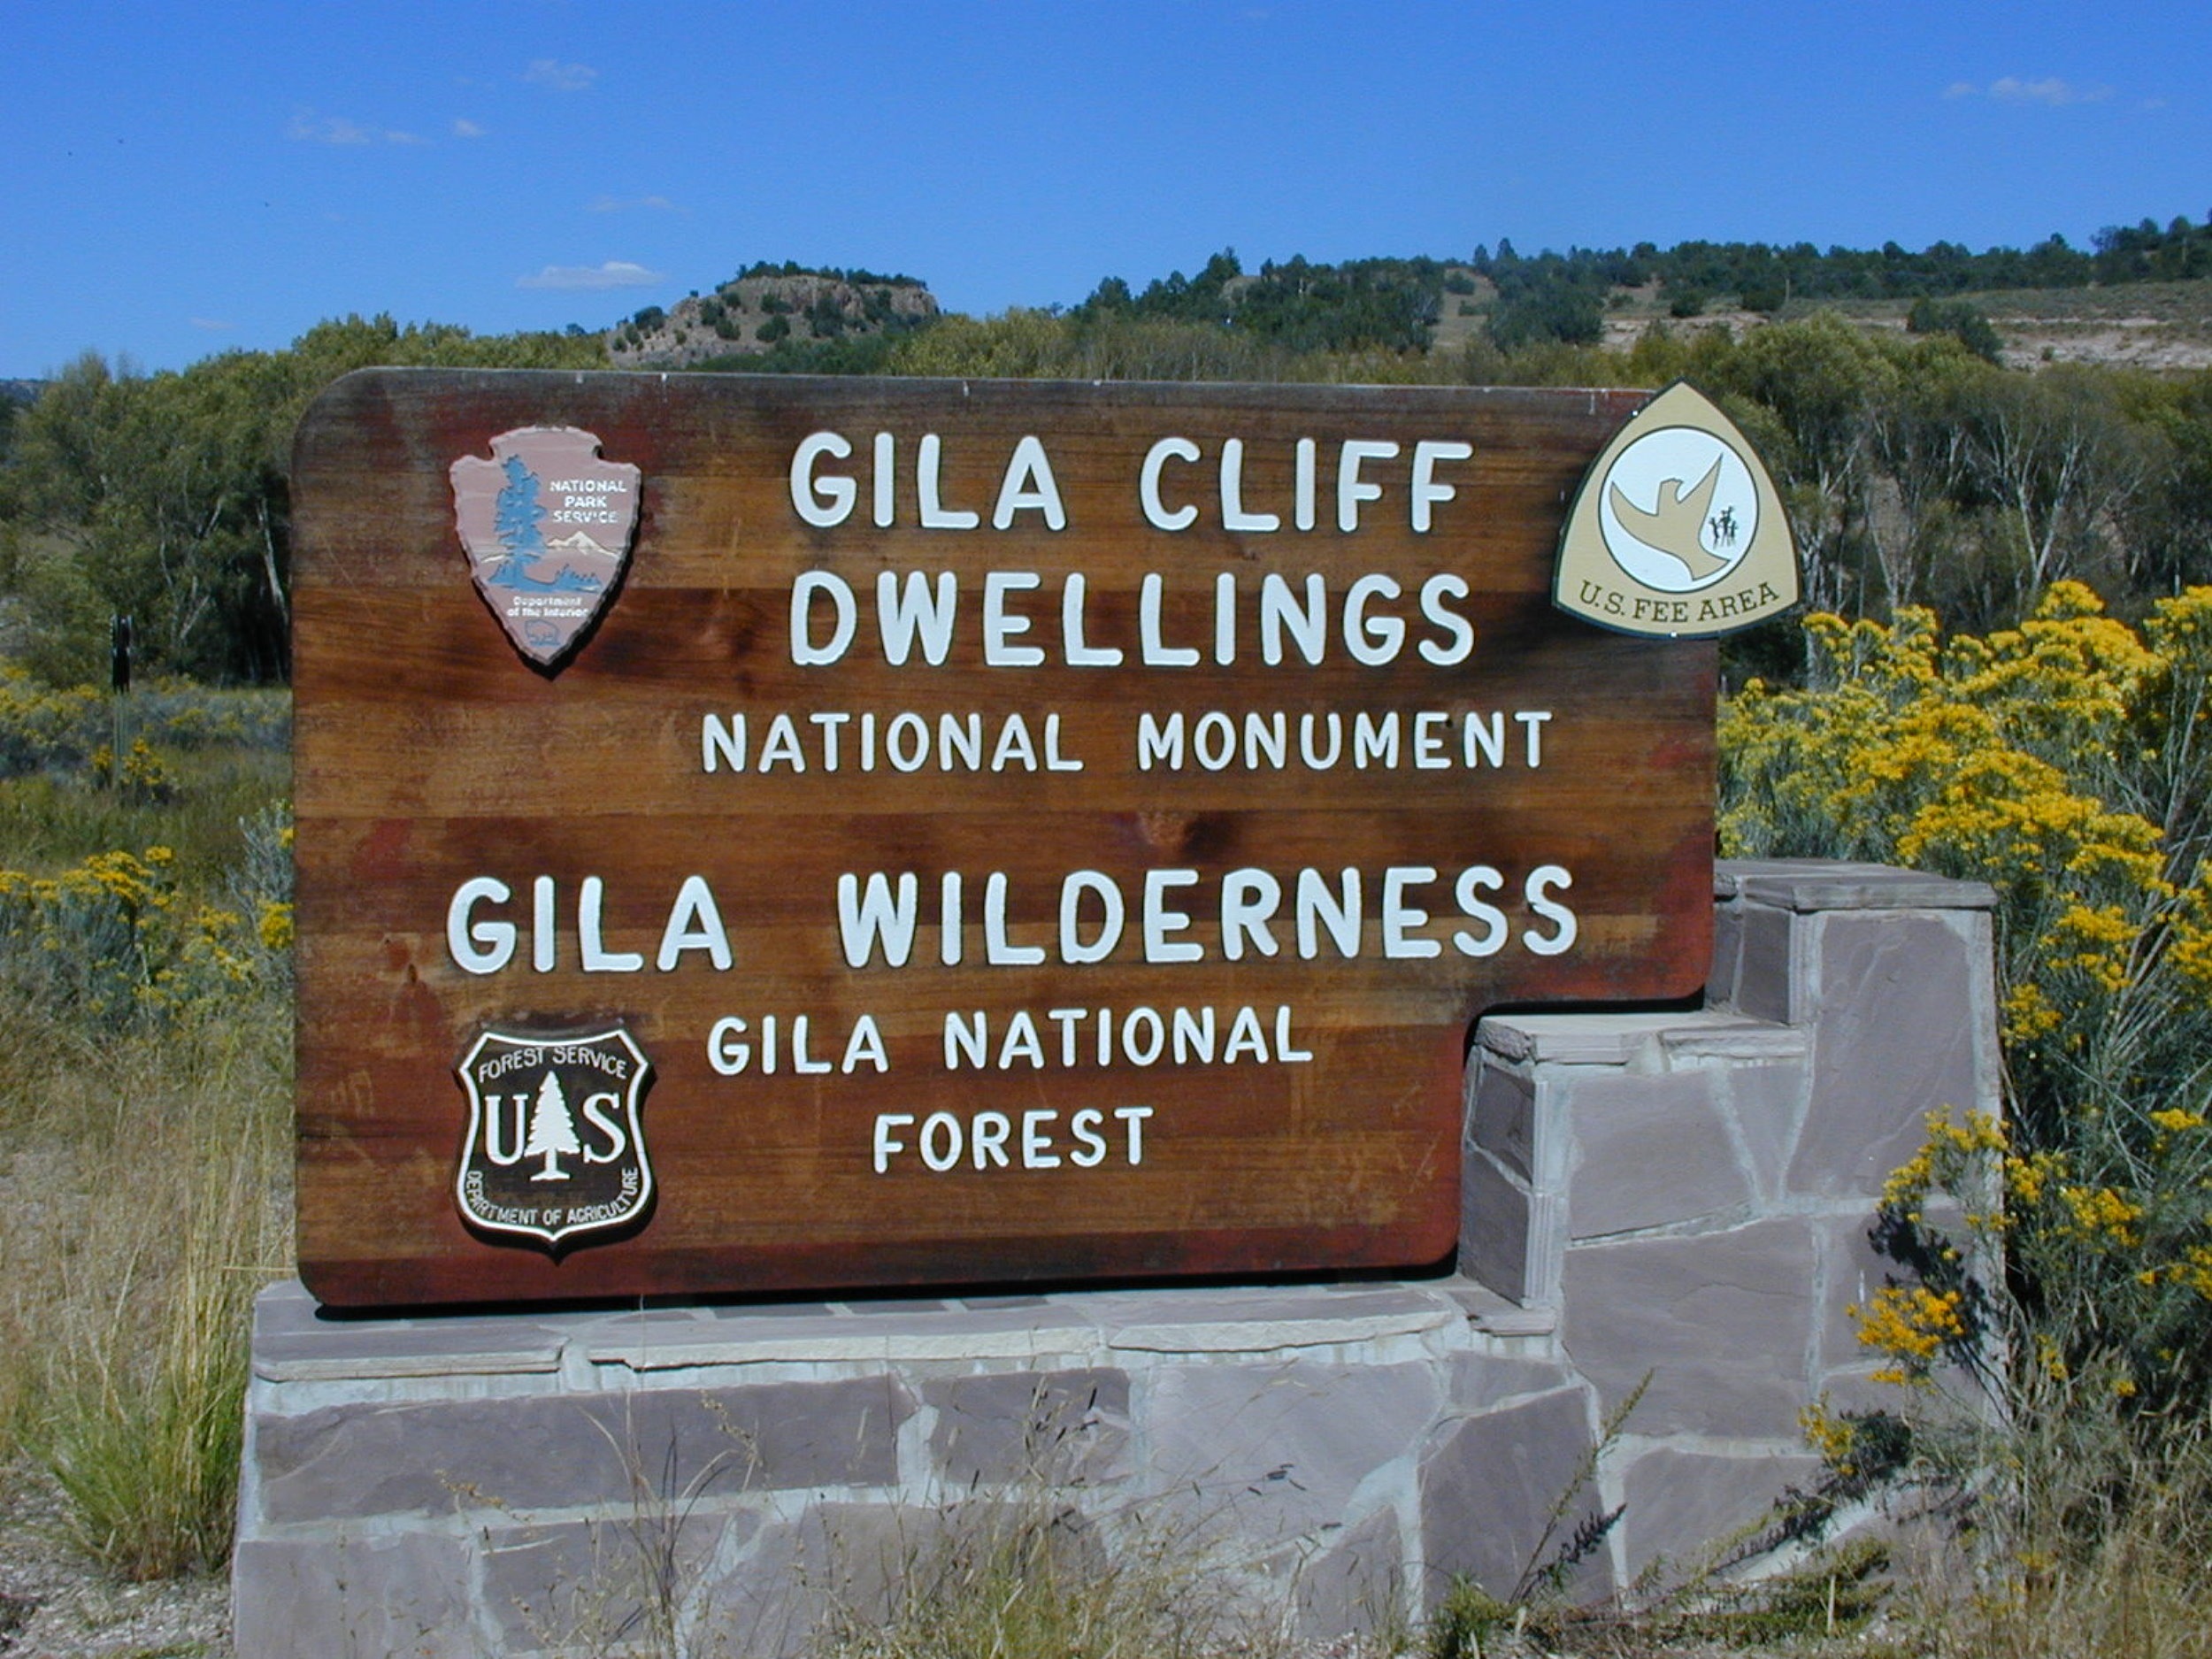
trail, sign, community, usa, signage, shield, input, gila cliff dwellings, gila wilderness